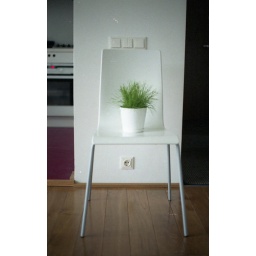
cat grass have a teleportation in places:)